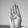
ASL letter: B